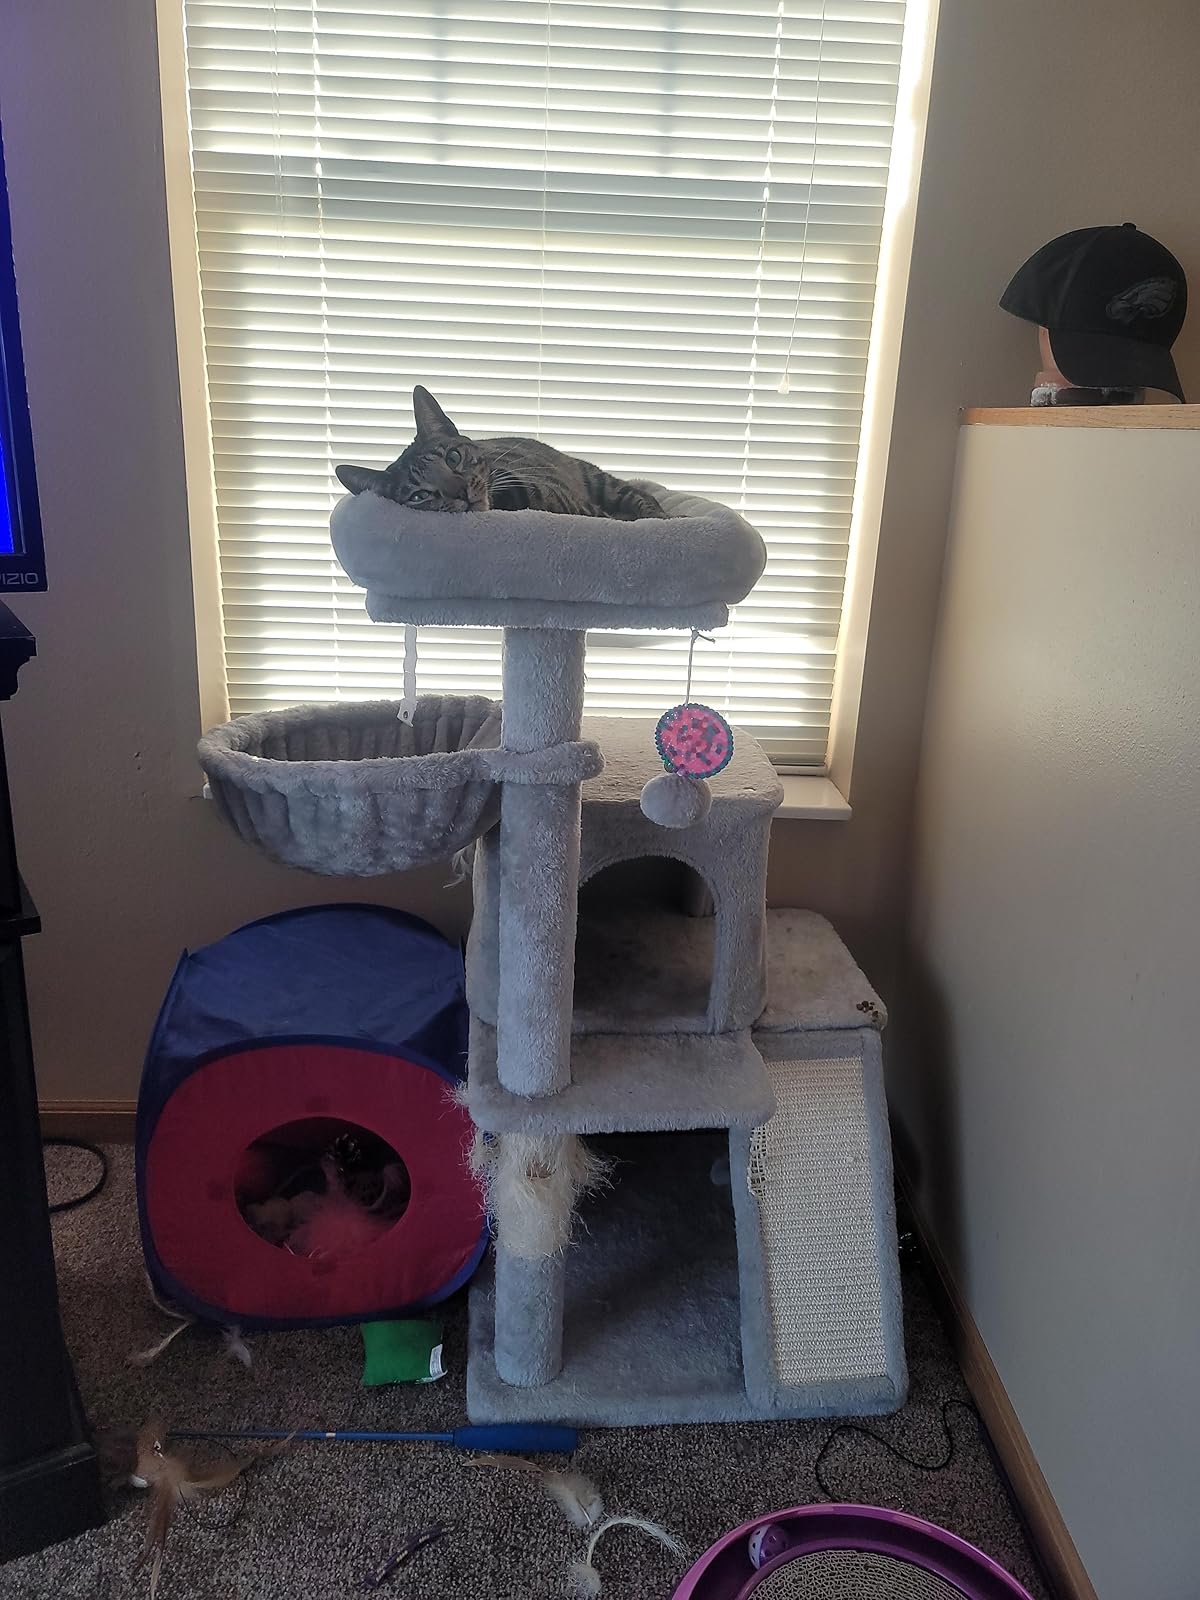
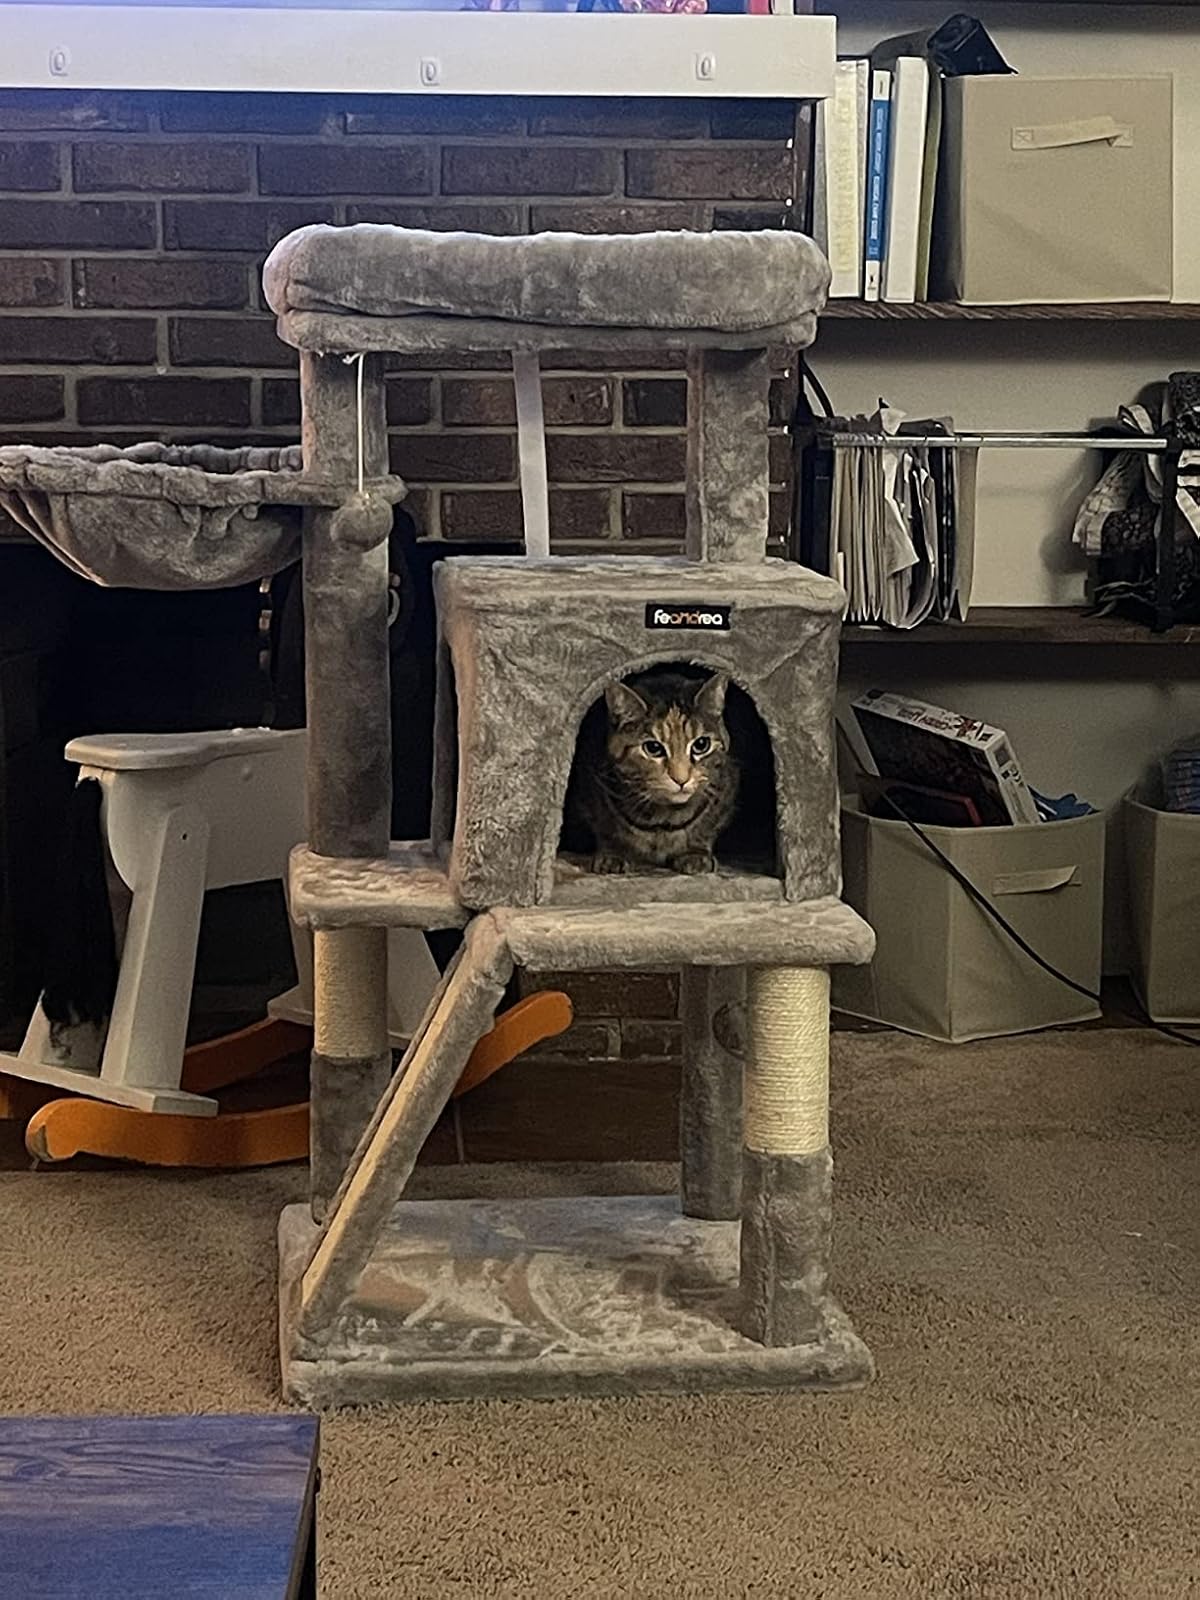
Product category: items_cat tree
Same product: yes